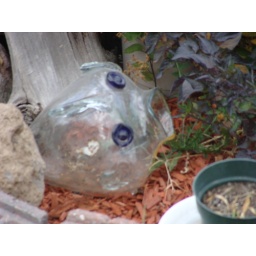
fish in garden no water